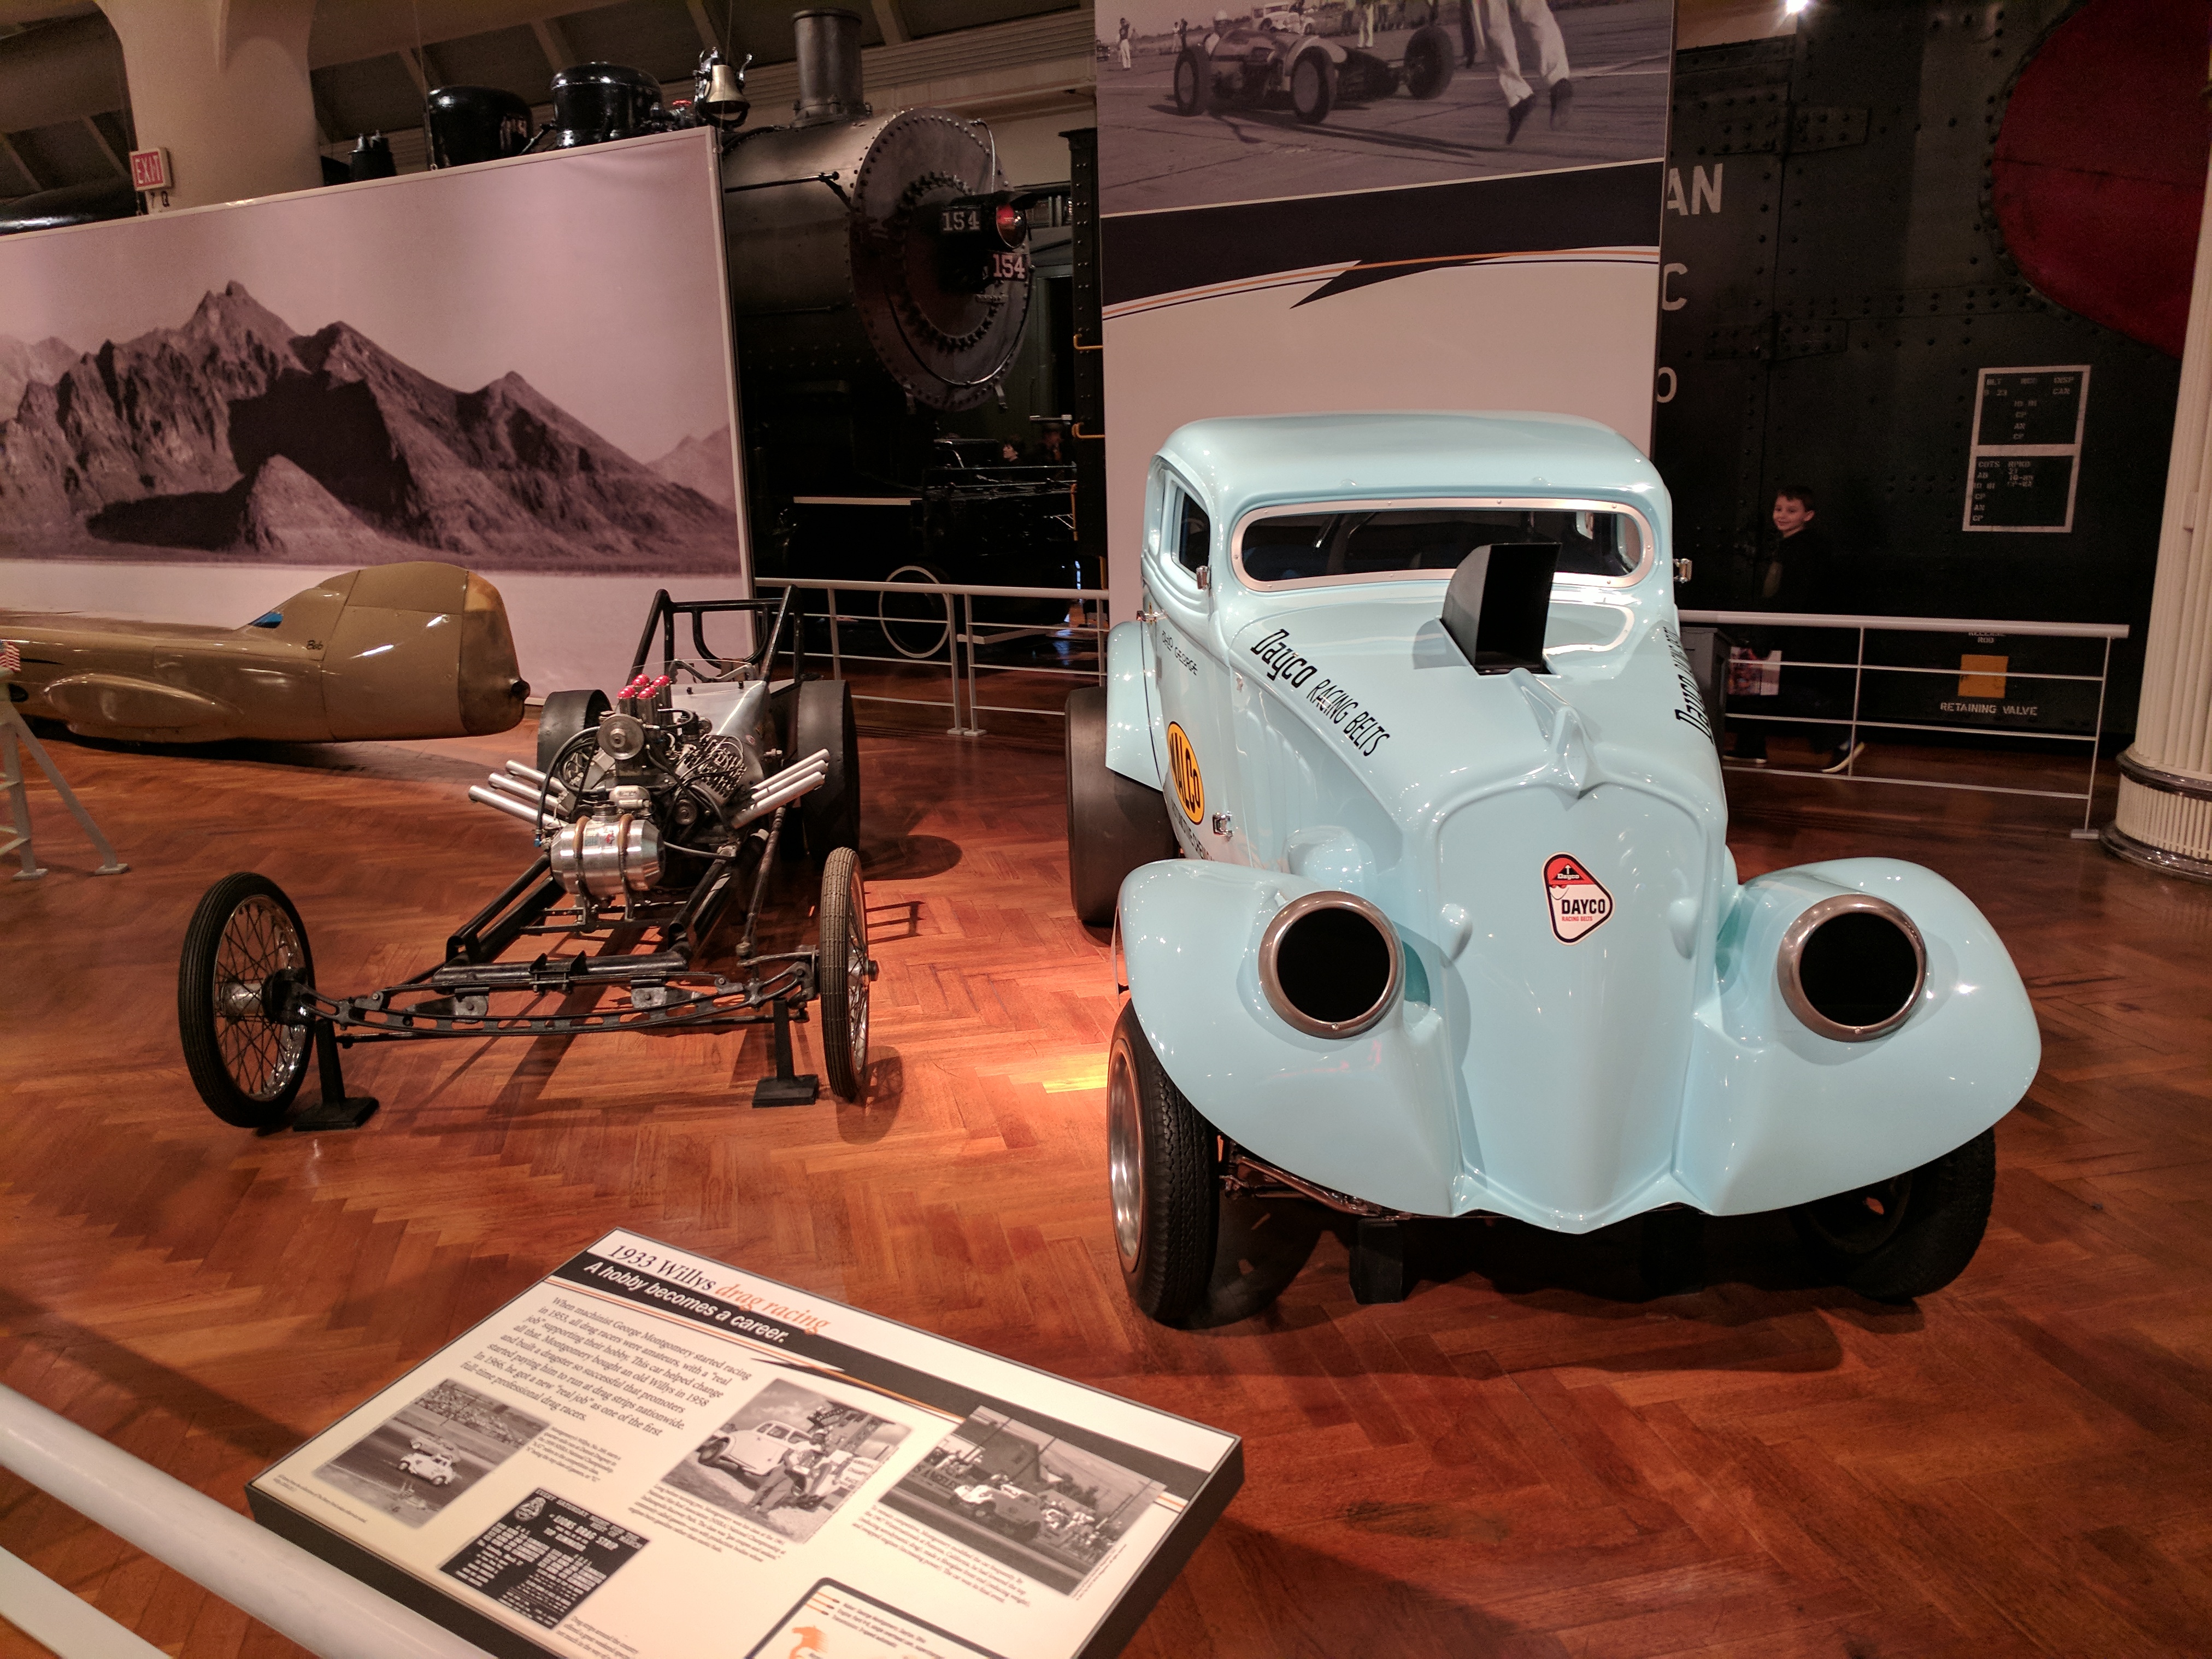
ford, museum, car, cars, auto, automobile, automobiles, machine, machines, motor vehicle, vehicle, vintage car, classic, automotive design, antique car, classic car, automotive exterior, hot rod, tourist attraction, auto show, wheel, collection, custom car